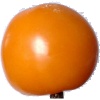
Label: yellow_tomato